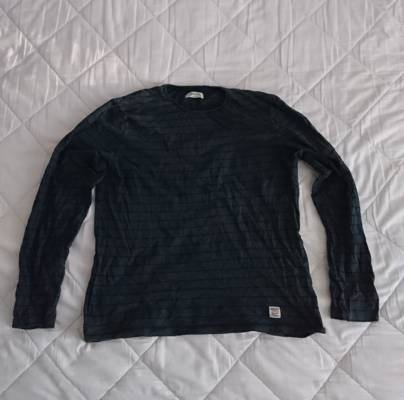
Waste category: clothes